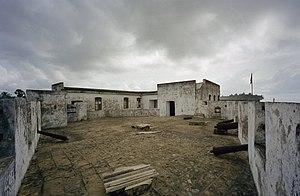
La Royal African Company, d'abord connue sous le nom de Company of Royal Adventurers Trading to Africa, est fondée en 1672 sur les côtes de Guinée, où sera fondée en 1685 la Compagnie de Guinée. Elle fut le pilier du développement de la traite négrière, avec à la même époque la compagnie du Sénégal française.